List of Egyptian deities

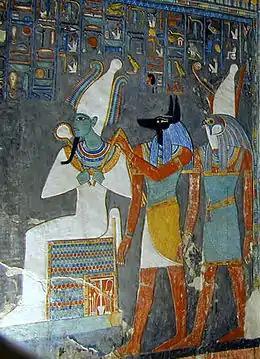
The gods Osiris, Anubis, and Horus in the Tomb of Horemheb (KV57) in the Valley of the Kings.

Ancient Egyptian deities were an integral part of ancient Egyptian religion and were worshiped for millennia. Many of them ruled over natural and social phenomena, as well as abstract concepts These gods and goddesses appear in virtually every aspect of ancient Egyptian civilization, and more than 1,500 of them are known by name. Many Egyptian texts mention deities' names without indicating their character or role, while other texts refer to specific deities without even stating their name, so a complete list of them is difficult to assemble.